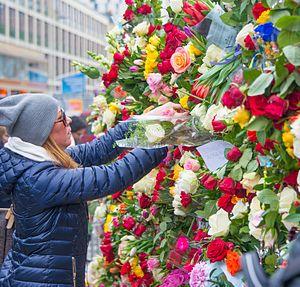
L'attentat de Stockholm d'avril 2017 est un attentat terroriste au camion-bélier perpétré le 7 avril 2017 dans une grande rue piétonne du centre de Stockholm, la Drottninggatan. L'attaque fait 5 morts et 14 blessés. Le camion finit sa course dans une entrée de magasin et son conducteur réussit à fuir la scène de crime.